J. E. Meyers

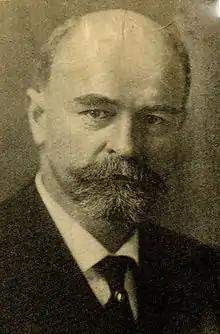
J. Edward Meyers, 1919

J. Edward Meyers (December 22, 1862 – June 11, 1944) was an American insurance salesman, philanthropist, and politician and the 27th mayor of Minneapolis.